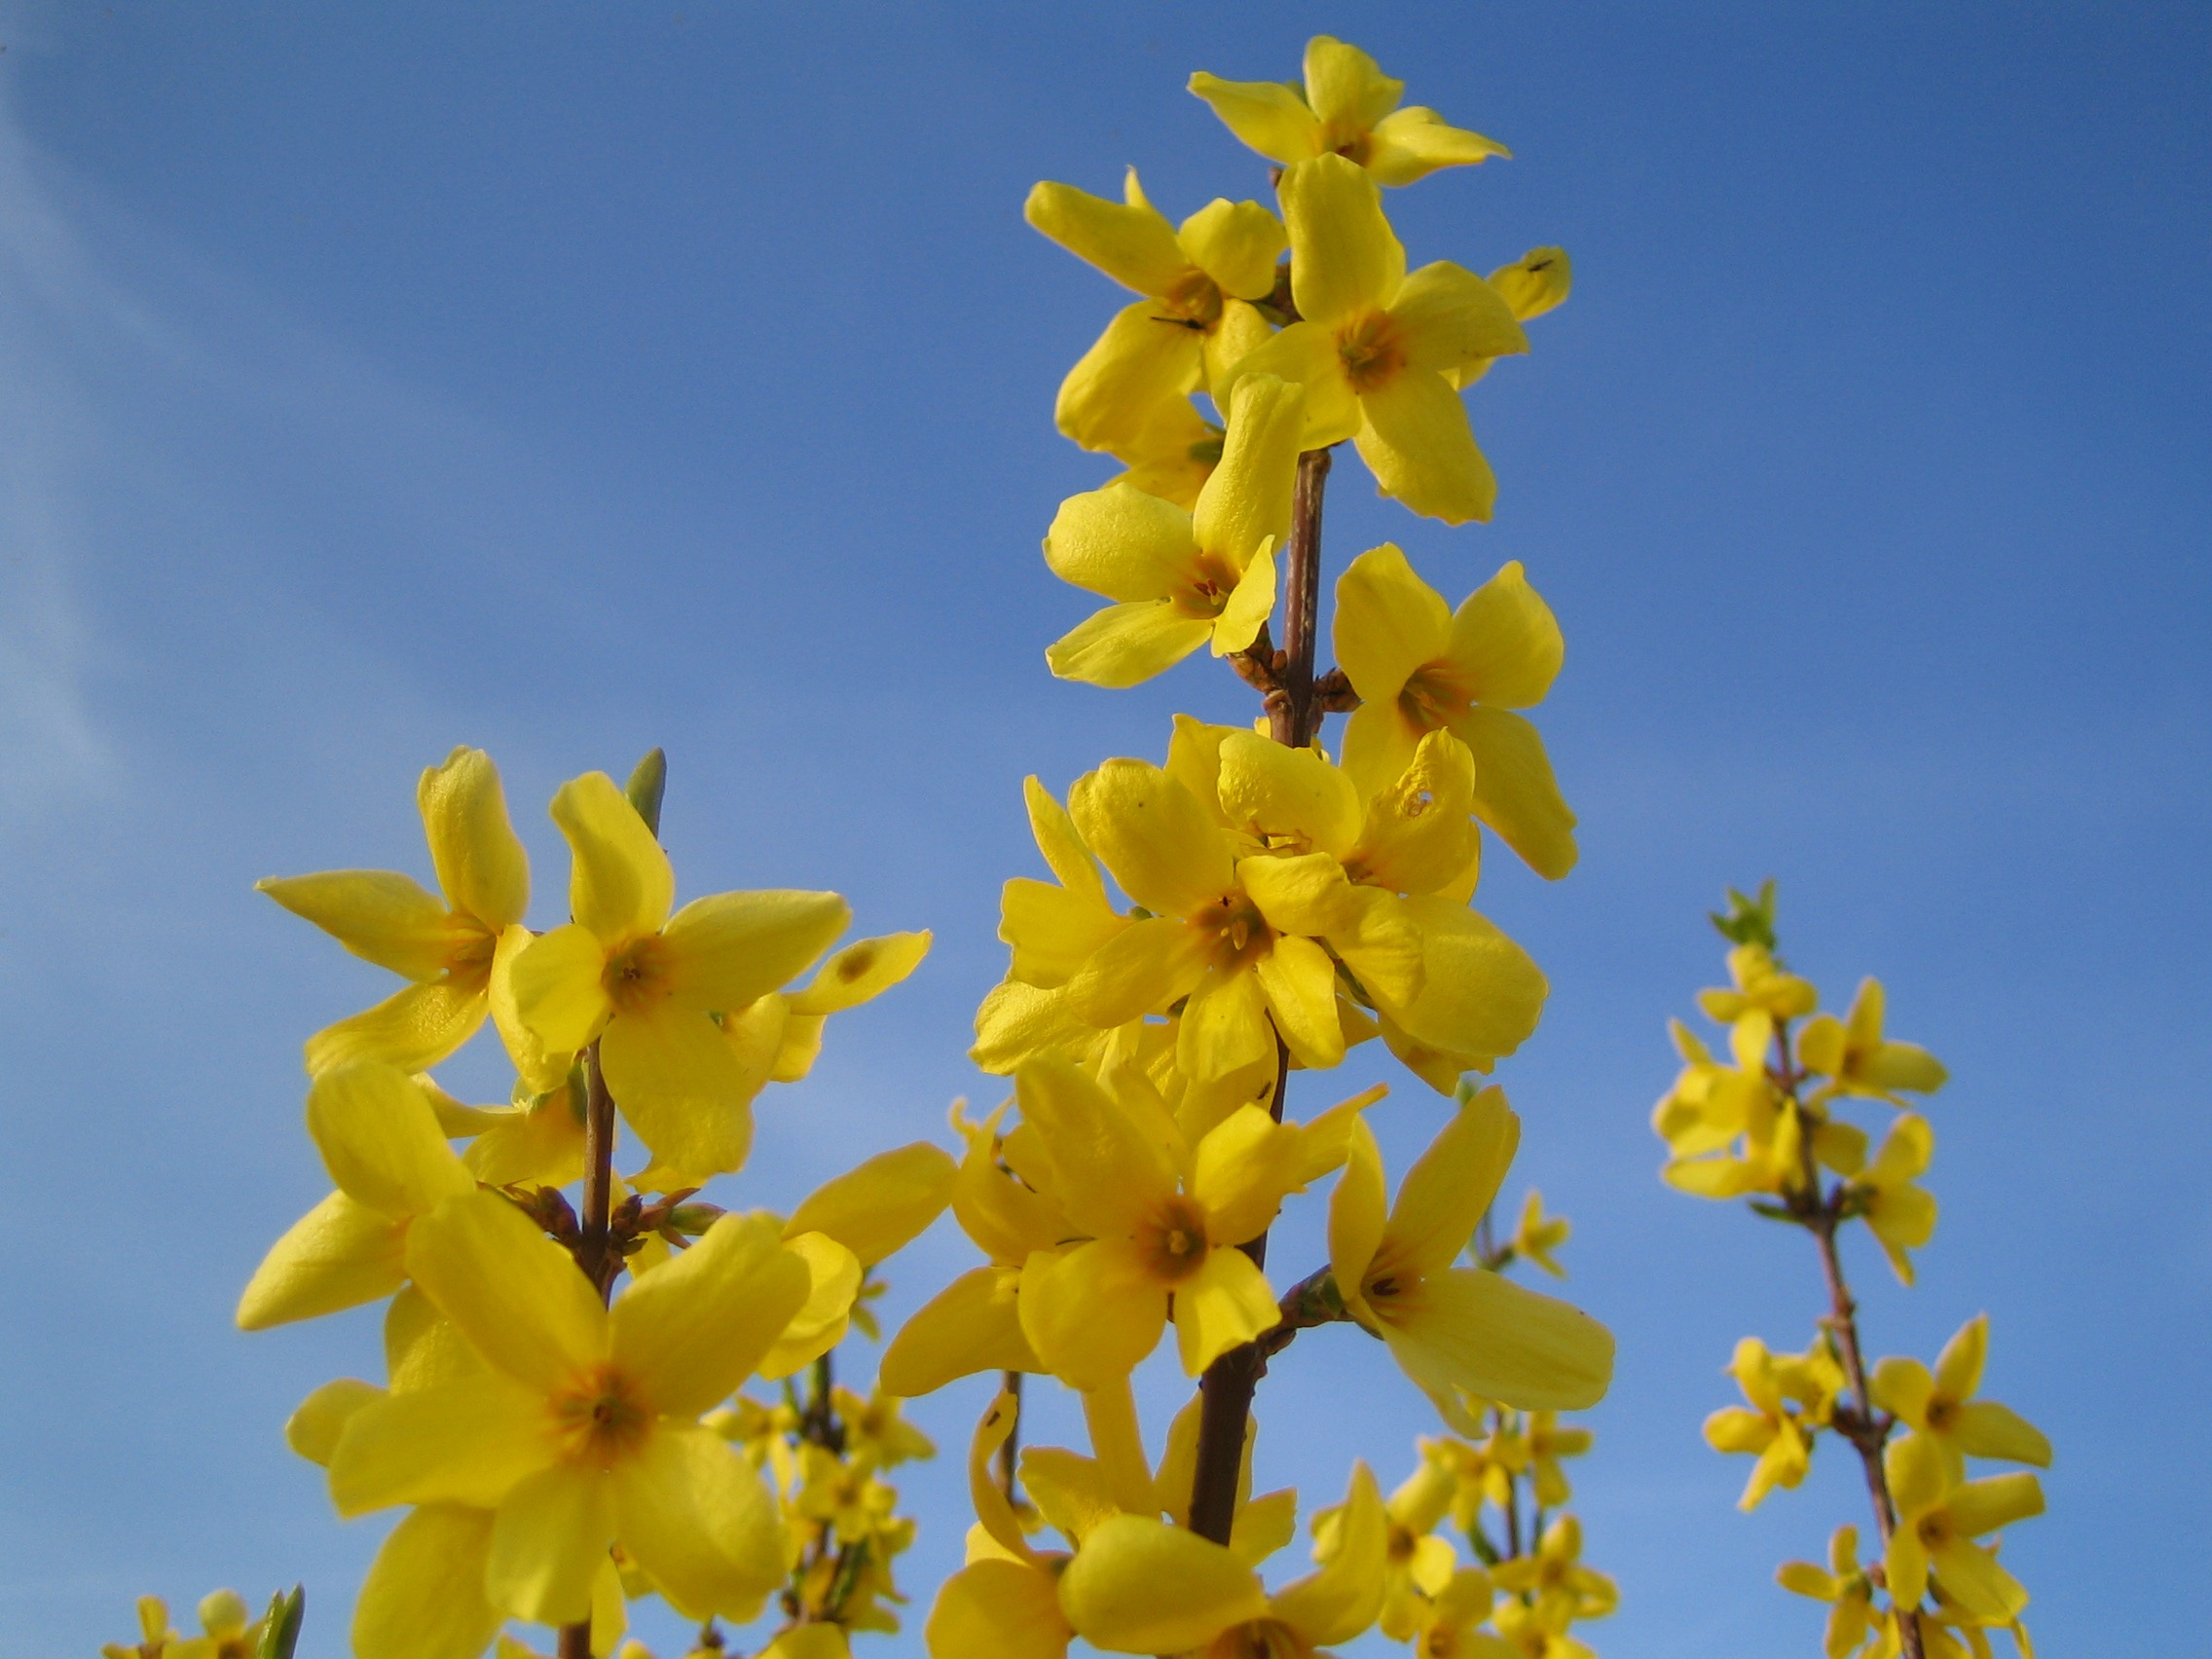
blossom, plant, flower, bloom, spring, produce, botany, yellow, flora, wildflower, forsythia, ornamental shrub, macro photography, flowering plant, gold lilac, golden bells, land plant